Hokuei, Tottori

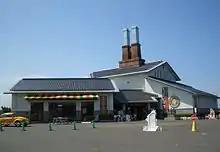
Gosho Aoyama Manga Factory

In honor of manga artist Gosho Aoyama, who was born in the former town of Daiei, the town has various tourist attractions related to his most famous work, "Detective Conan" (known as "Case Closed" in the United States), including a "Detective Conan"-themed train station, and is promoted as Conan Town. Tottori Airport, 25 miles away from Hokuei (and located in the town of Koyama, within the city of Tottori, not Hokuei) was renamed Tottori Sand Dunes Conan Airport (鳥取砂丘コナン空港 Tottori Sakyū Konan Kūkō) in 2015. This has caught the attention of American late night talk show host Conan O'Brien, who discussed the town in his talk show and visited in September 2018, during which he became honorary mayor for one day and served hamburgers to the townspeople.